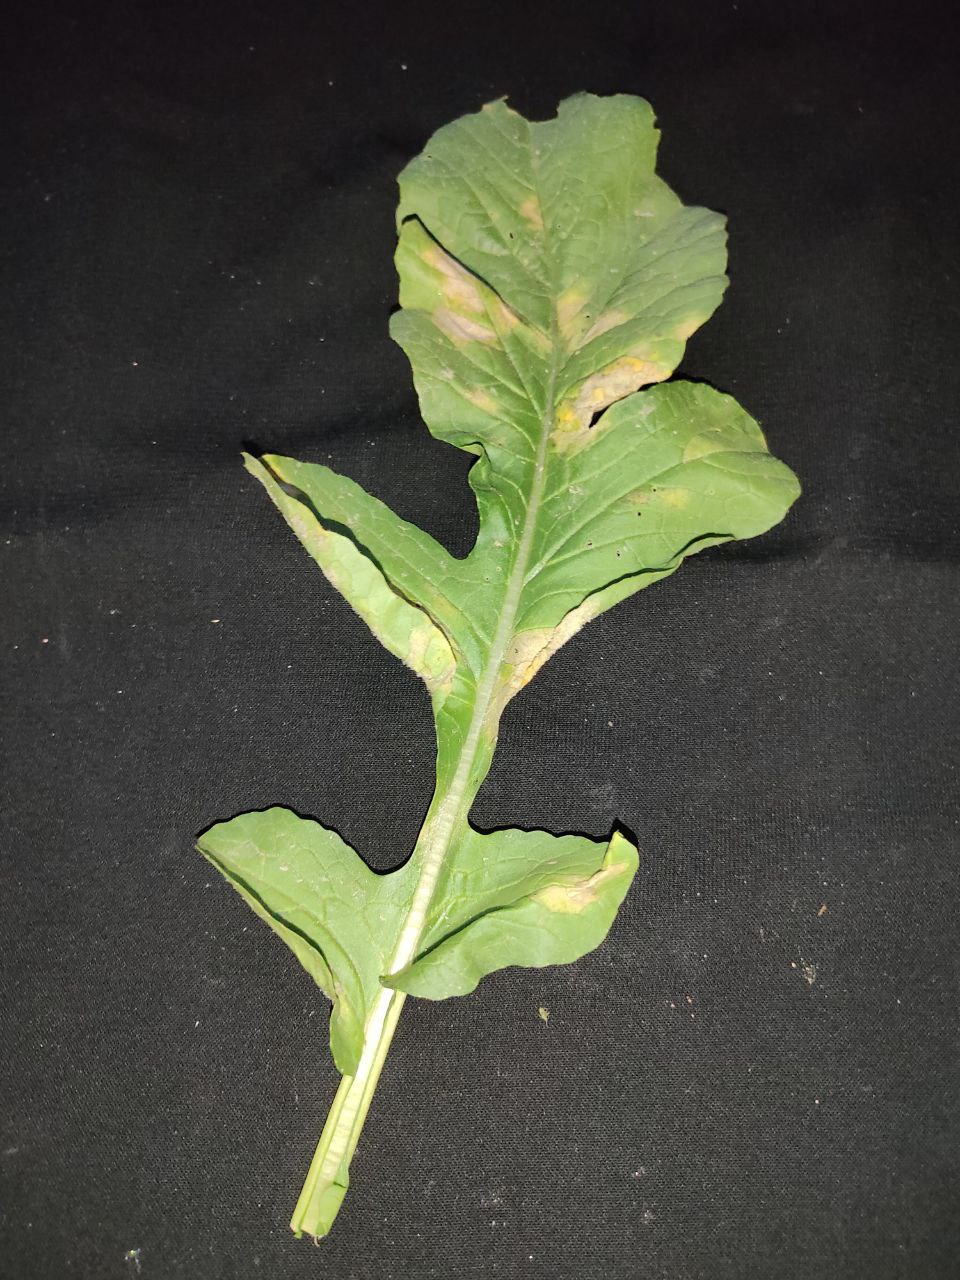
Label: Mosaic virus